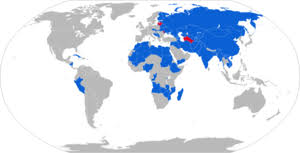
Label: D-30